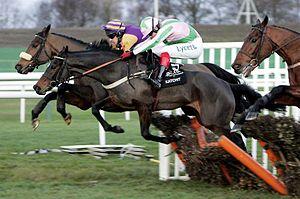
Le Pur-sang, est la plus connue des races de chevaux à sang chaud. C'est l'une des races les plus répandues, puisqu'il court sur les pistes d'hippodromes lors des courses de galop. Le nom de « pur-sang » peut en théorie faire référence à plusieurs races de chevaux, et par extension, races animales. Le nom de « pur-sang anglais », vieilli, est vu comme un pléonasme aux yeux des puristes.